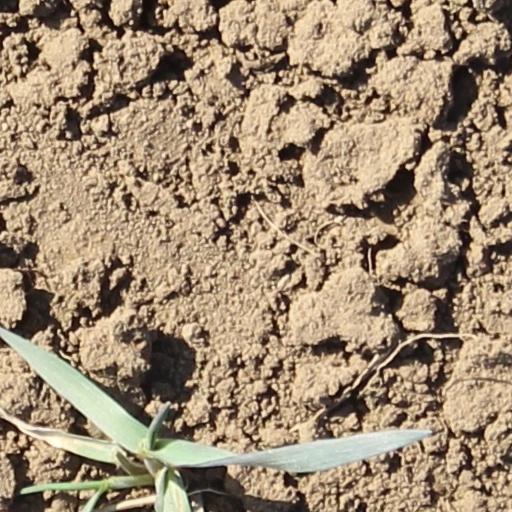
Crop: wheat